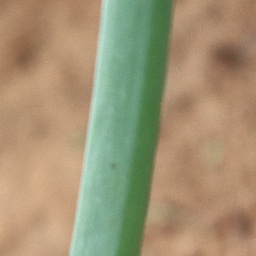
Label: healthy